William Borrer

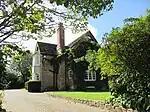
Potwell, Borrer's birthplace in Henfield, West Sussex

Borrer was born in Henfield, Sussex, on 13 June 1781. His parents were landowners and farmers who supplied the army. He was educated at private schools and by tutors. He was interested in plants from a young age. After he inherited family wealth, he could devote himself to plants.